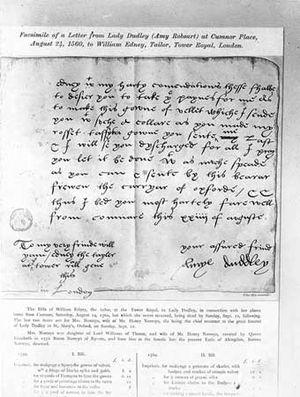
Amy Robsart était une dame noble anglaise de l'ère élisabéthaine. Épouse de Robert Dudley, favori de la reine Élisabeth Iʳᵉ, sa mort soudaine a été soumise à une enquête qui tourne au scandale, son mari étant soupçonné de l'avoir tuée en vue d'épouser la reine en secondes noces.